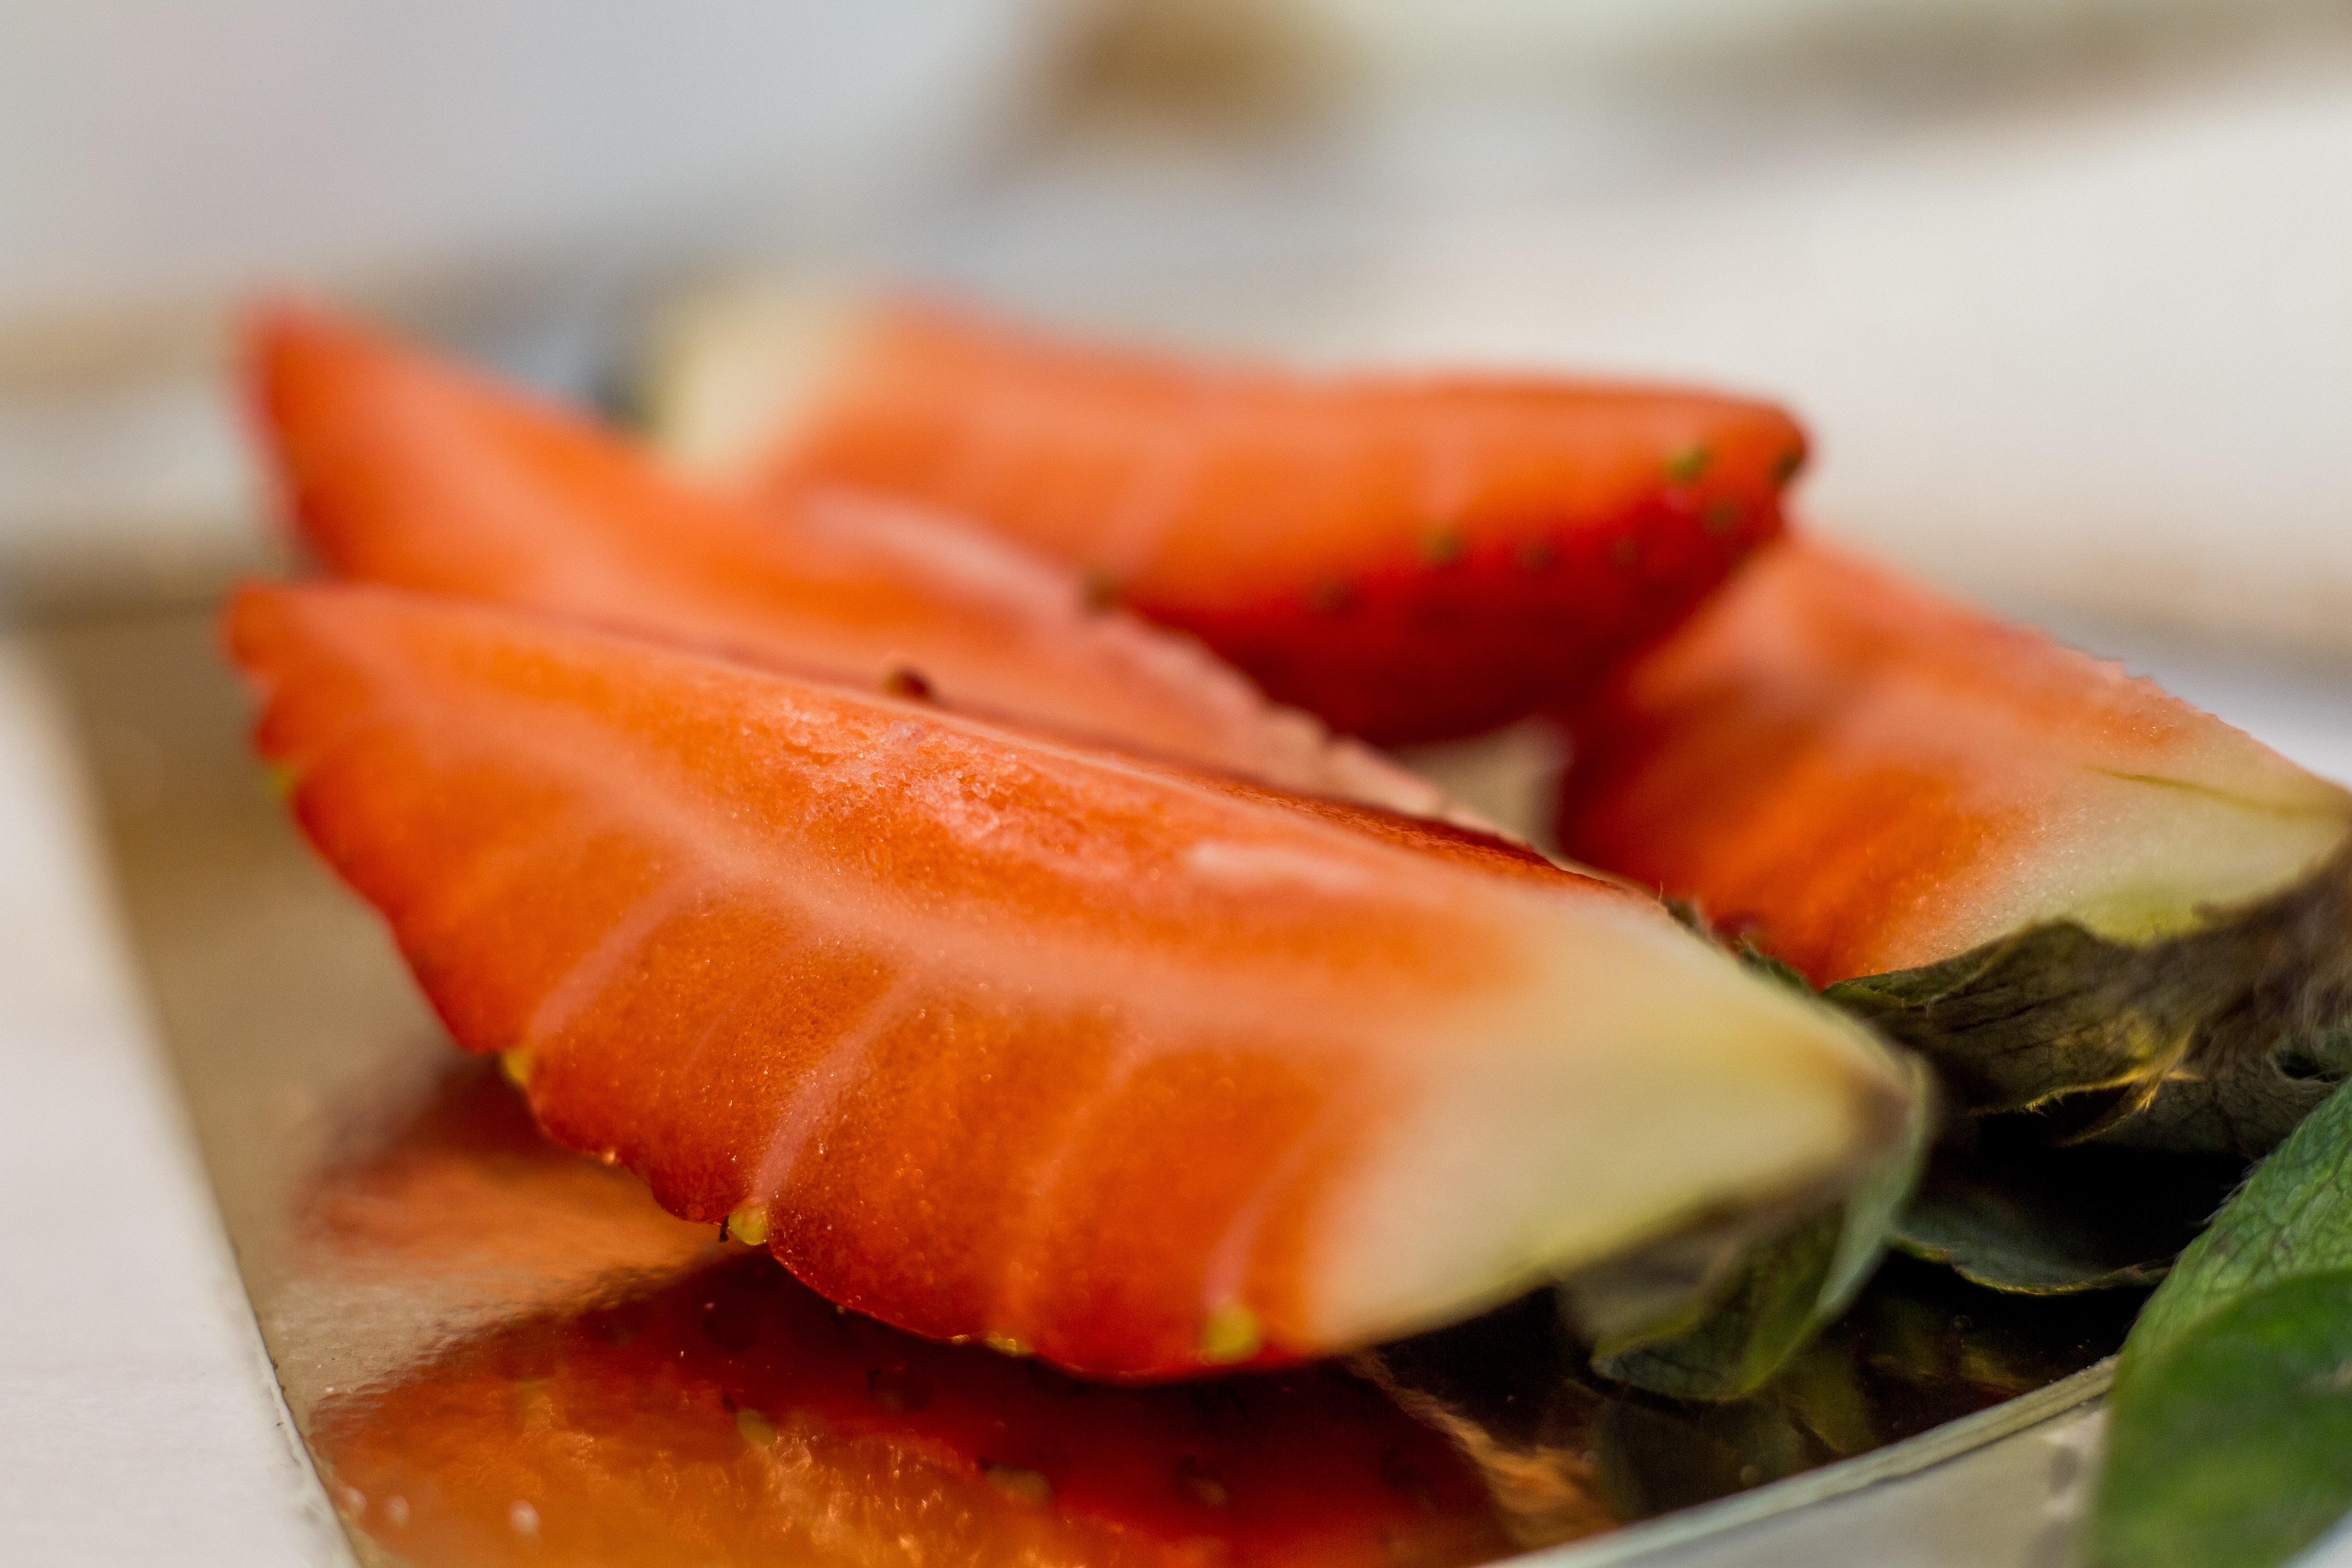
food, tableware, ingredient, recipe, cuisine, seafood, dish, plate, produce, fish slice, garnish, leaf vegetable, salmon, vegetable, dishware, Chinmi, meat, smoked salmon, salt cured meat, fish, delicacy, comfort food, junk food, animal product, la carte food, finger food, superfood, platter, tataki, cooking, side dish, carpaccio, japanese cuisine, prosciutto, peach, breakfast, fast food, bresaola, crudo, chinese food, american food, soup